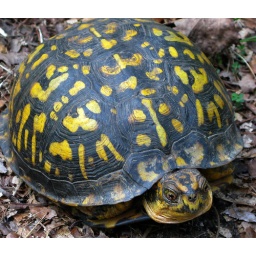
This female turtle was found crossing Whiskey Road in Ridge, NY on the evening of June 10, 2008.